Val-d'Étangson

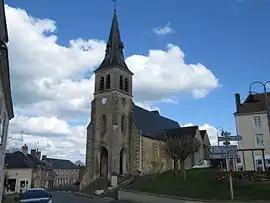
The church of Saint Martin

Val-d'Étangson is a commune in the Sarthe department in the Pays de la Loire region in north-western France. It was established on 1 January 2019 by merger of the former communes of Évaillé (the seat) and Sainte-Osmane.